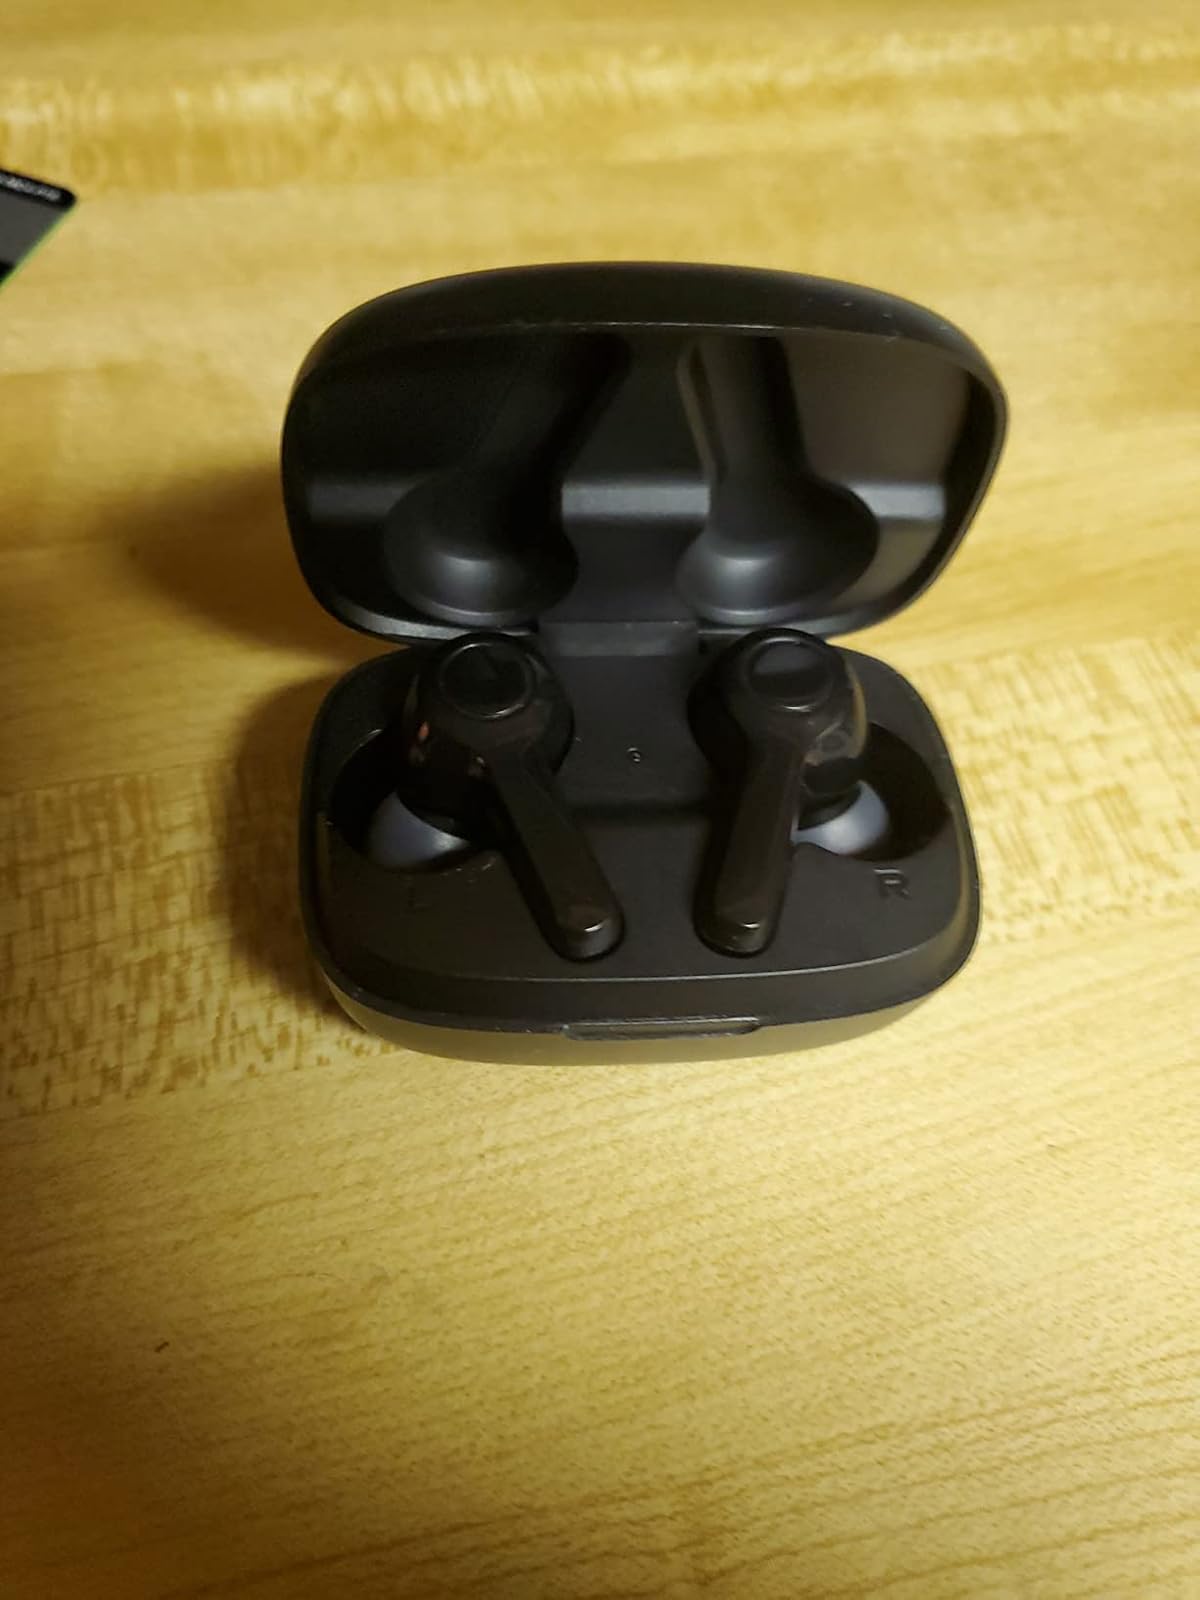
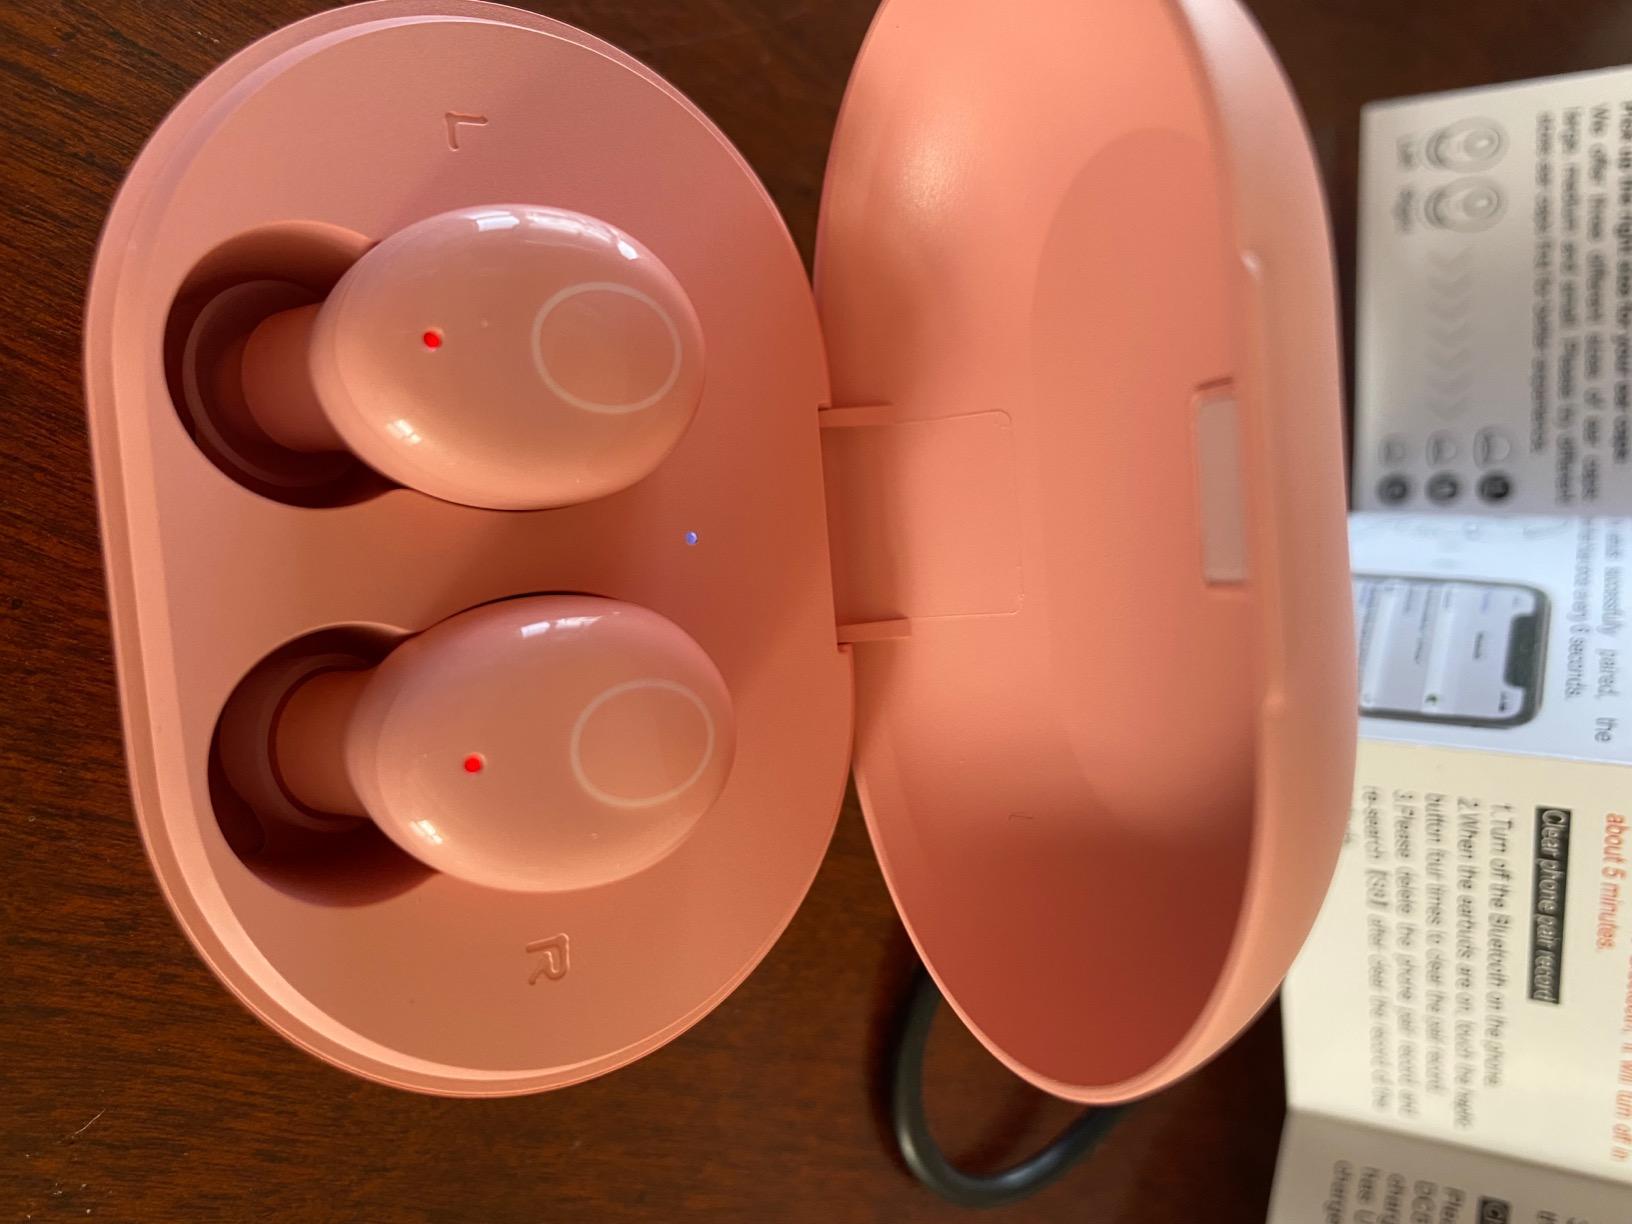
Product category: earbuds
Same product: no